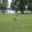
Label: bird